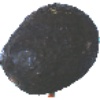
Label: avocado